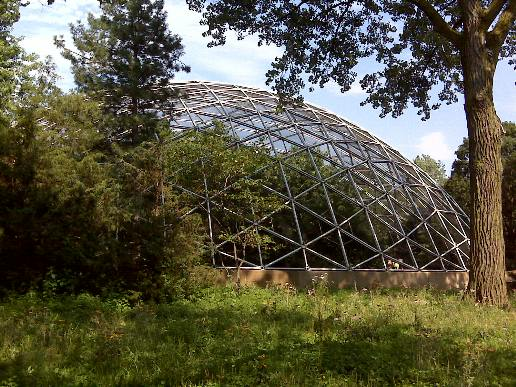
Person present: No